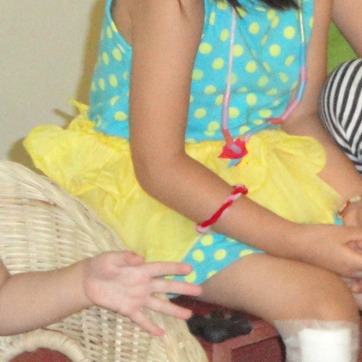
Material: skin